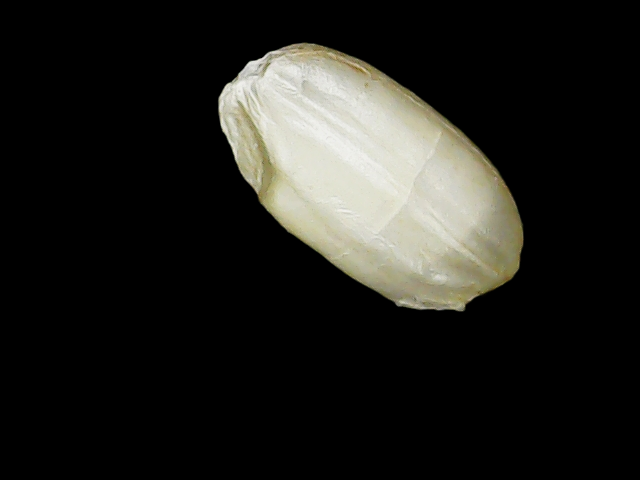
Rice variety: Binadhan8